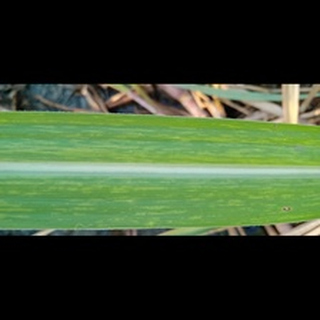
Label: sugarcane_mosaic